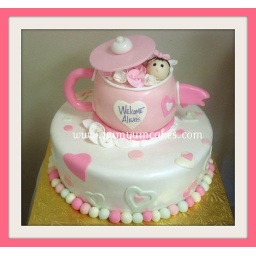
baby peek a boo in tea pot girl baby shower cake